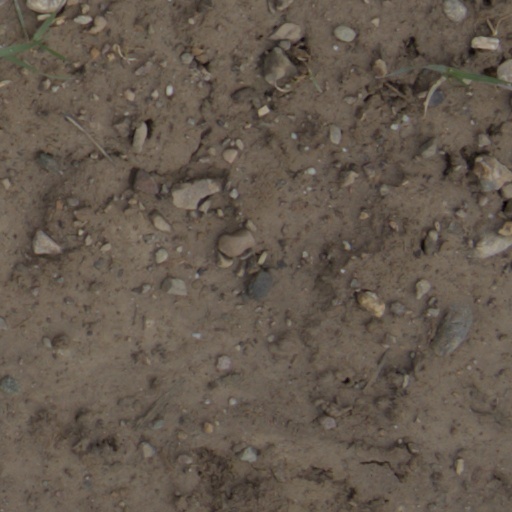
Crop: wheat